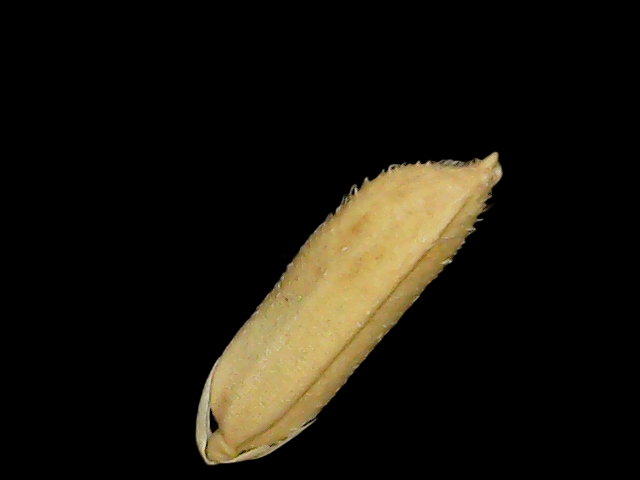
Rice variety: Binadhan14